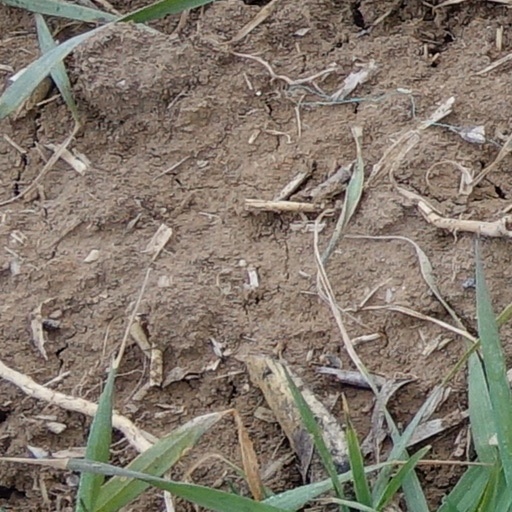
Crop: wheat